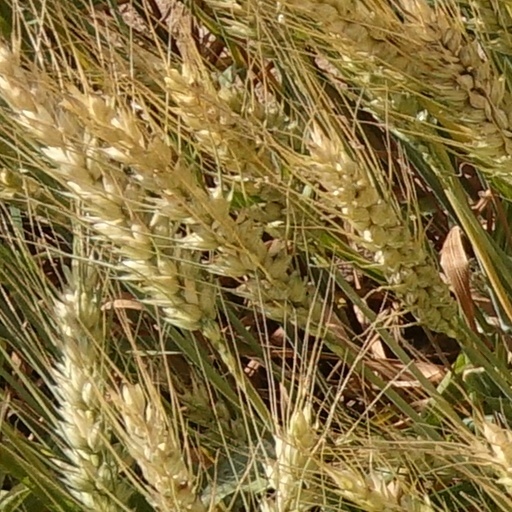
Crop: wheat